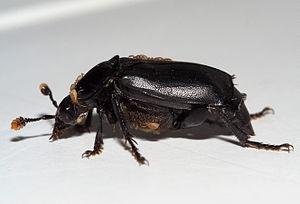
Les nécrophores regroupent des insectes dits « nécrophages », c'est-à-dire qui se nourrissent de cadavres. Ils enterrent les carcasses de petits vertébrés comme les oiseaux et les rongeurs, et s'en servent de source de nourriture pour leurs larves.